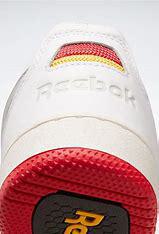
Brand: Reebok
Model: BB 4000 Ii